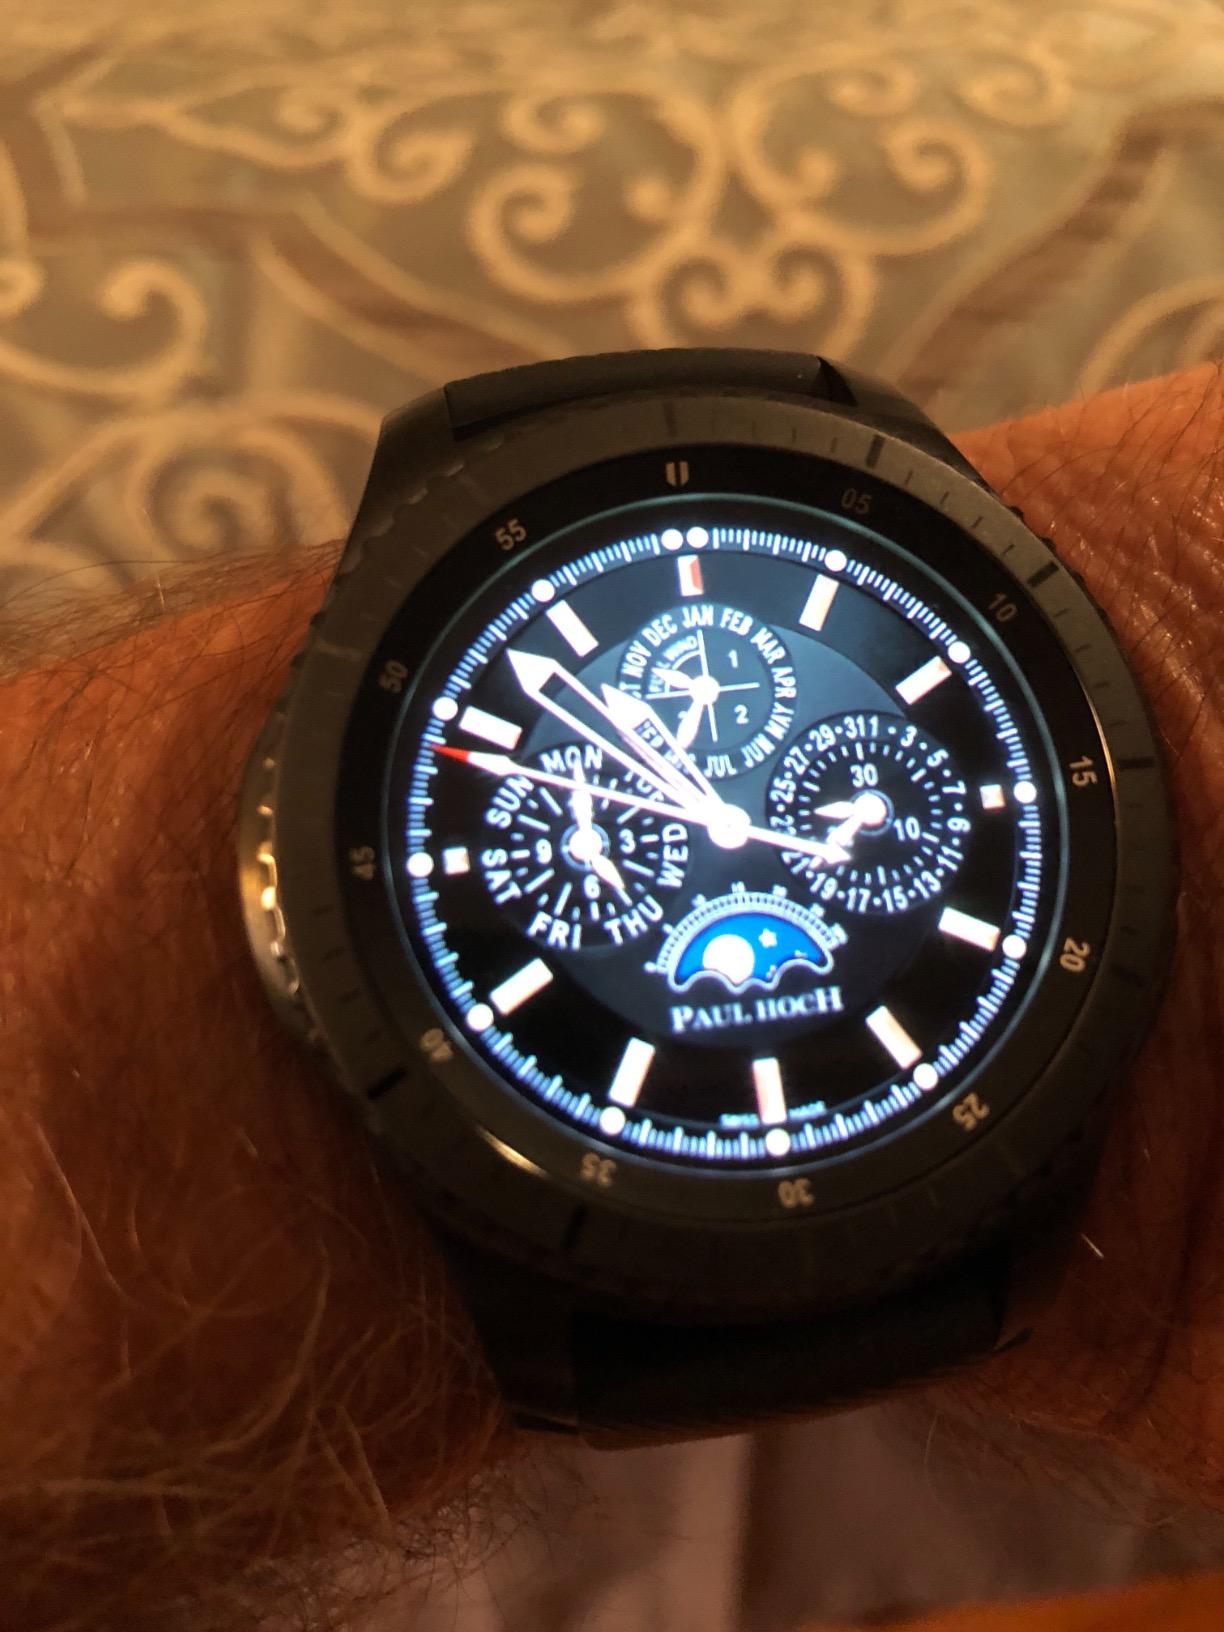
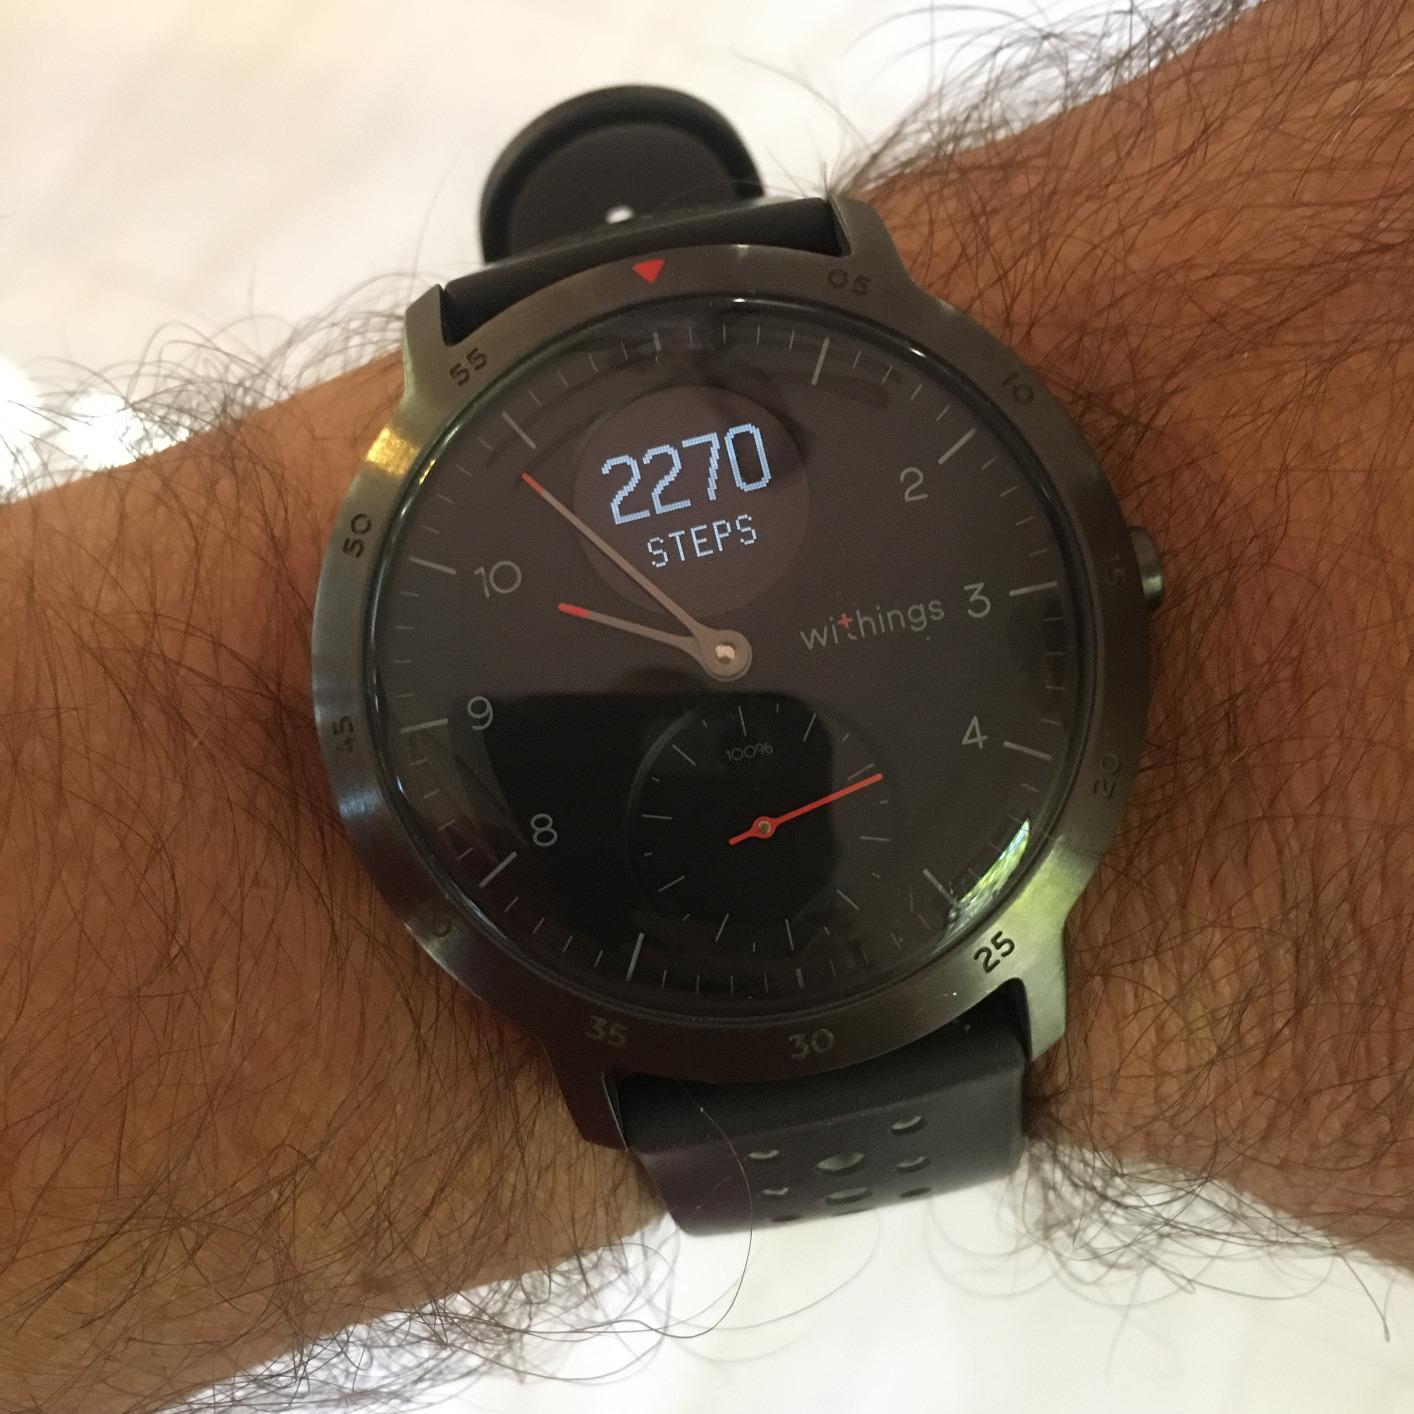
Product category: smartwatch
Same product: no